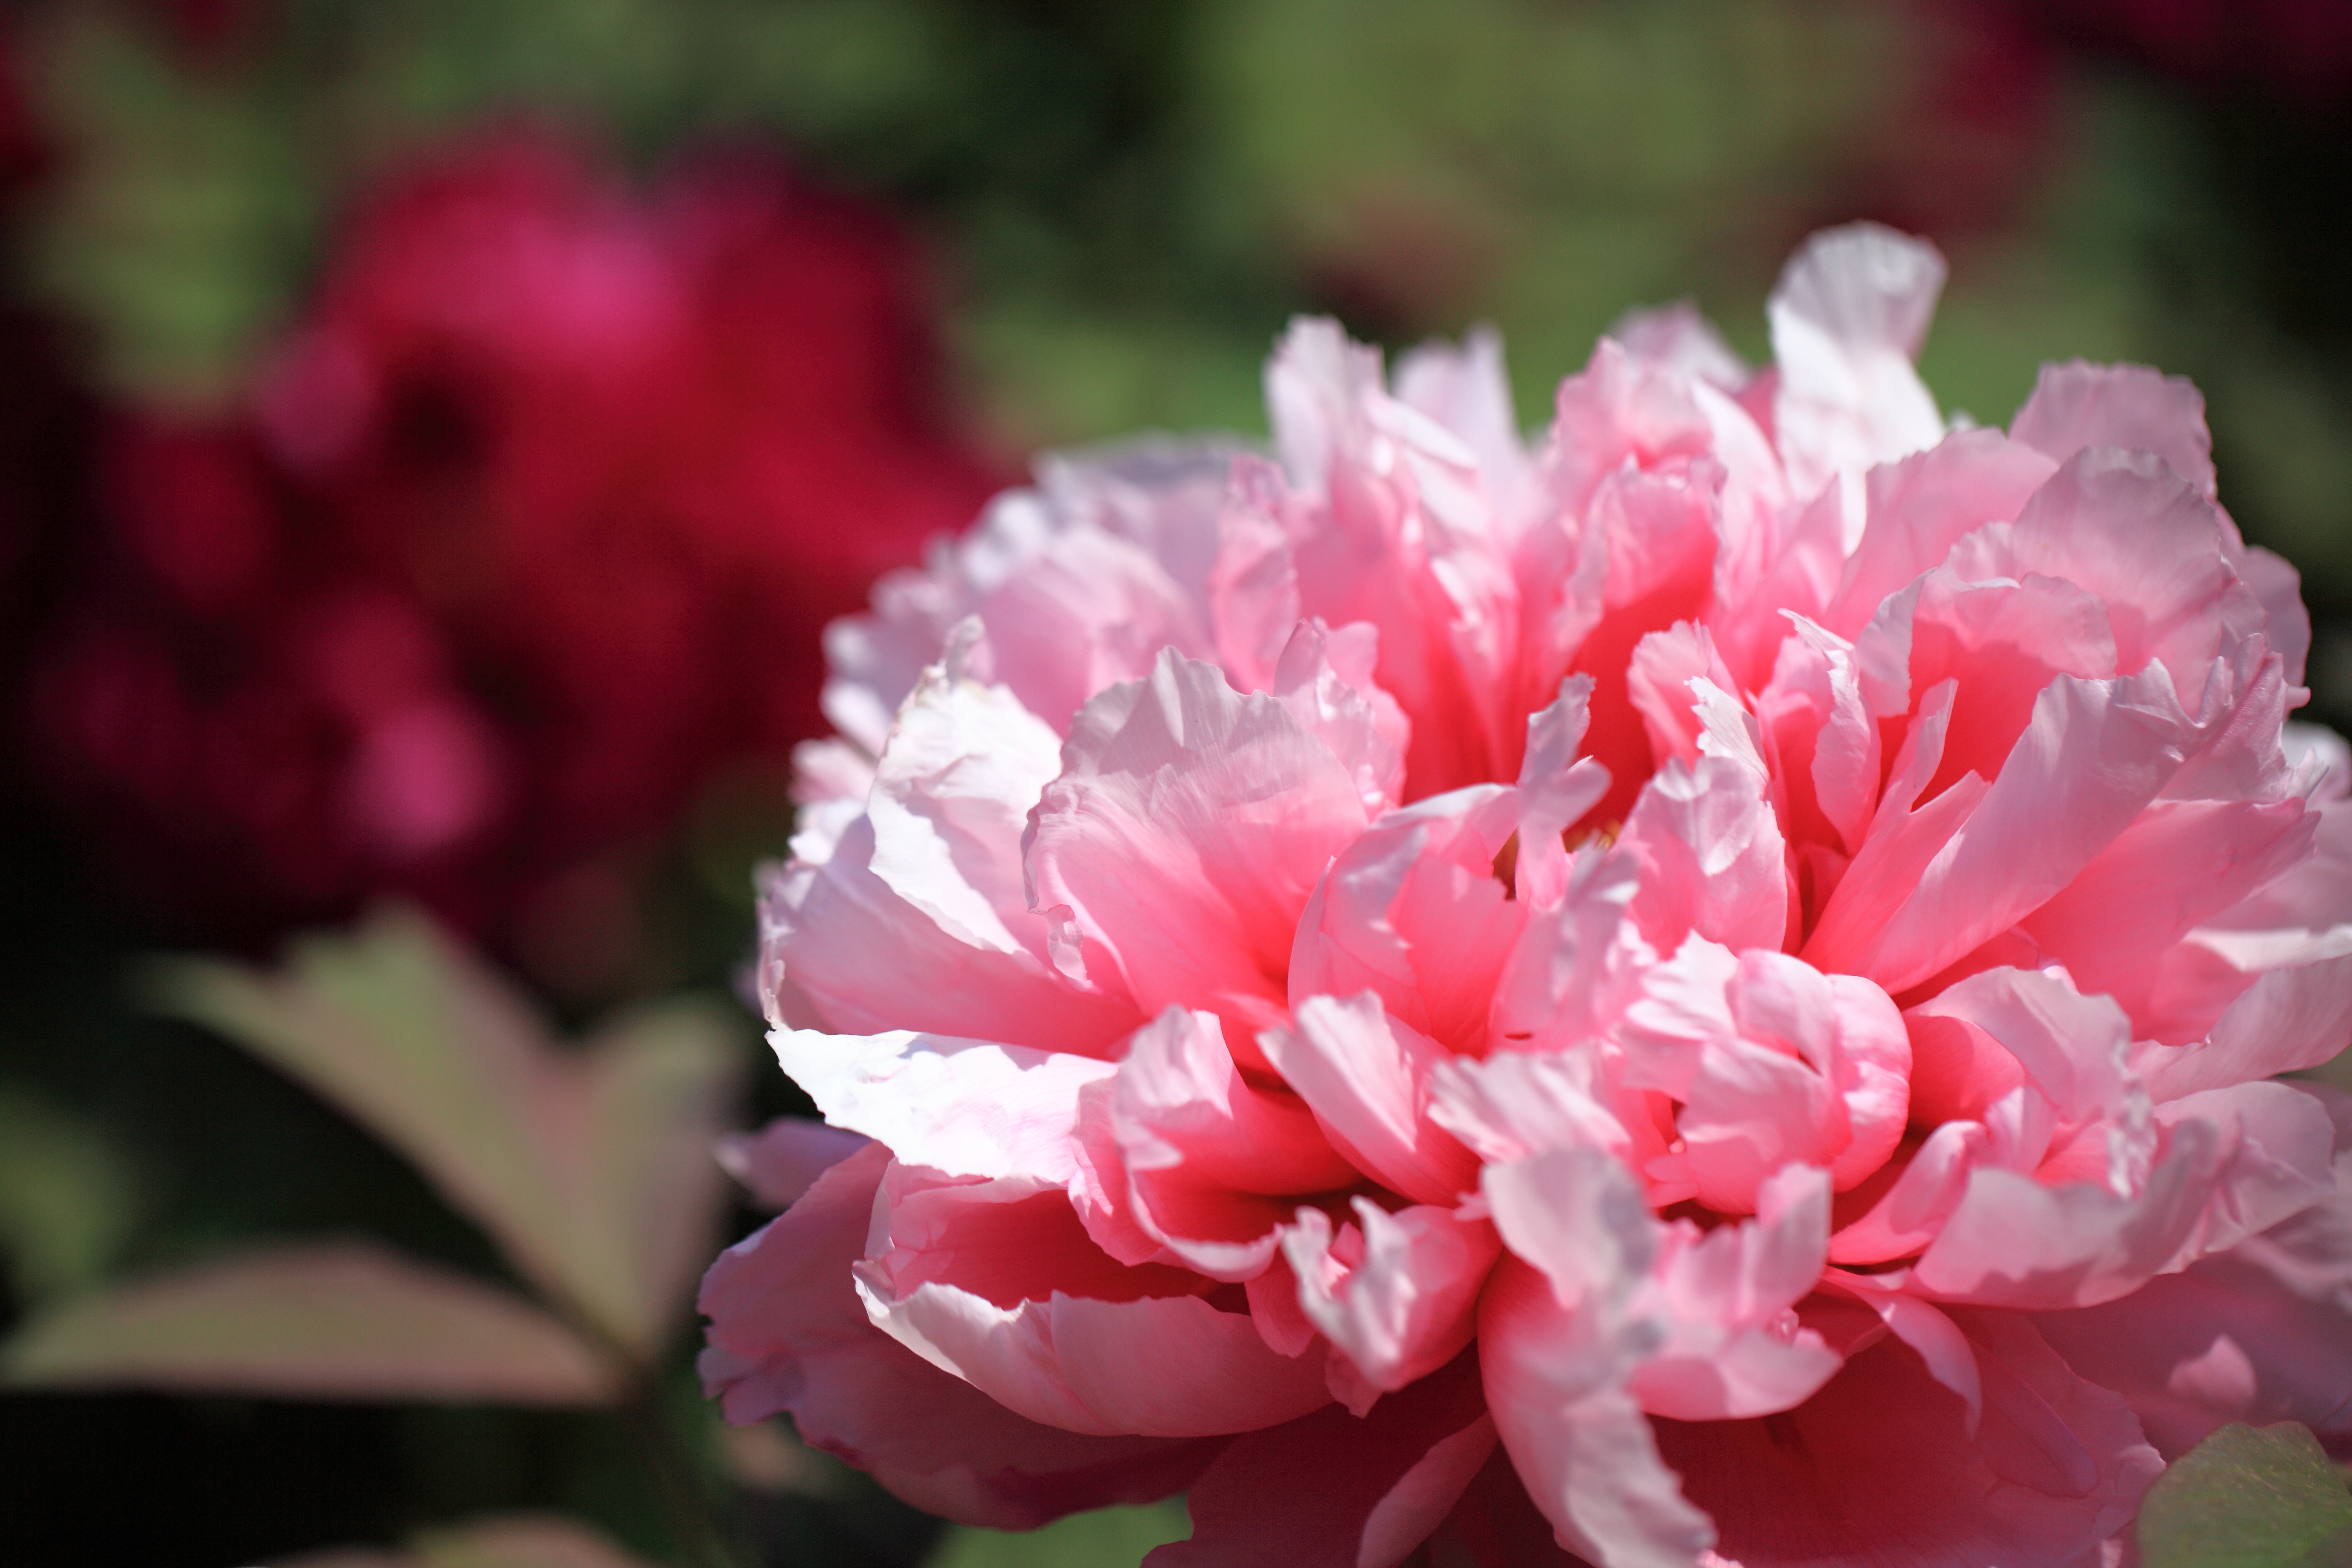
blossom, plant, flower, petal, high, pink, flora, shrub, 5d, hires, markii, hi, res, resolution, peony, flowering plant, land plant, rosa centifolia